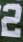
Number: 2